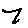
Label: 7